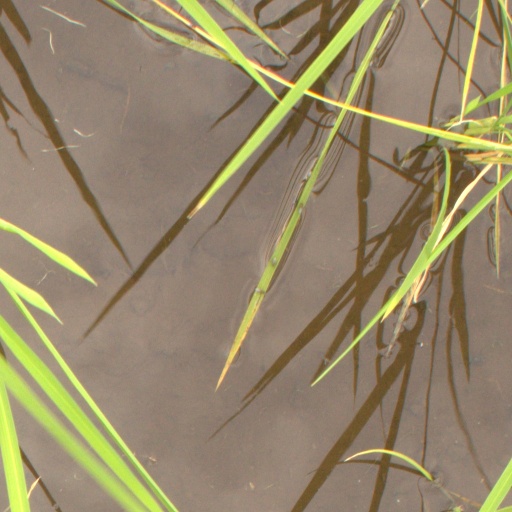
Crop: rice